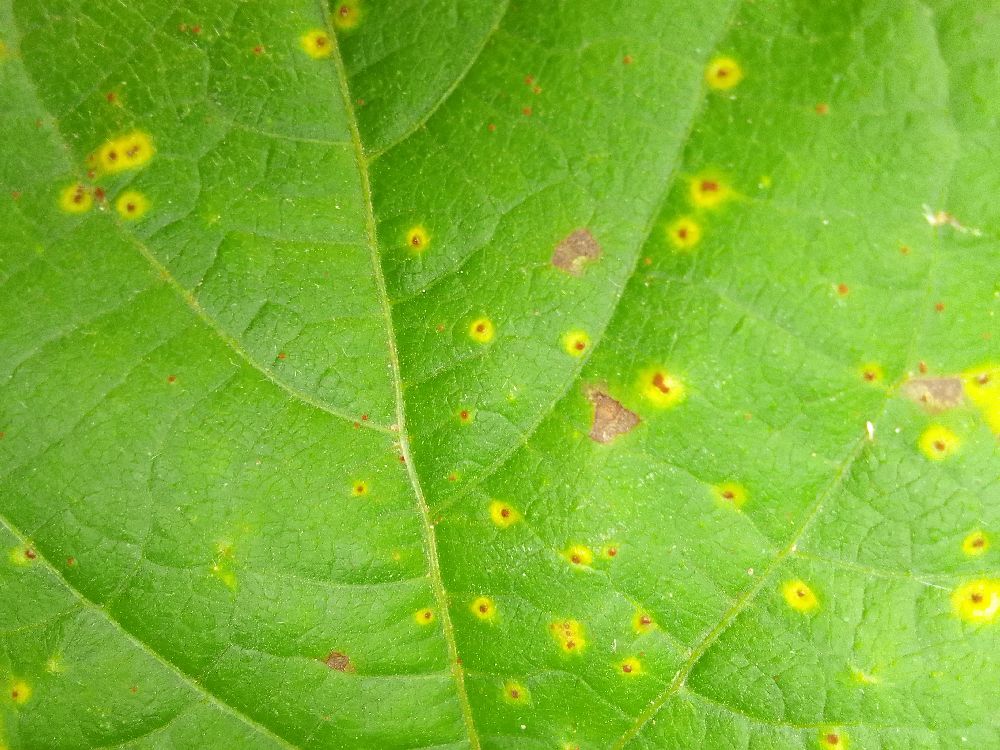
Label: rust